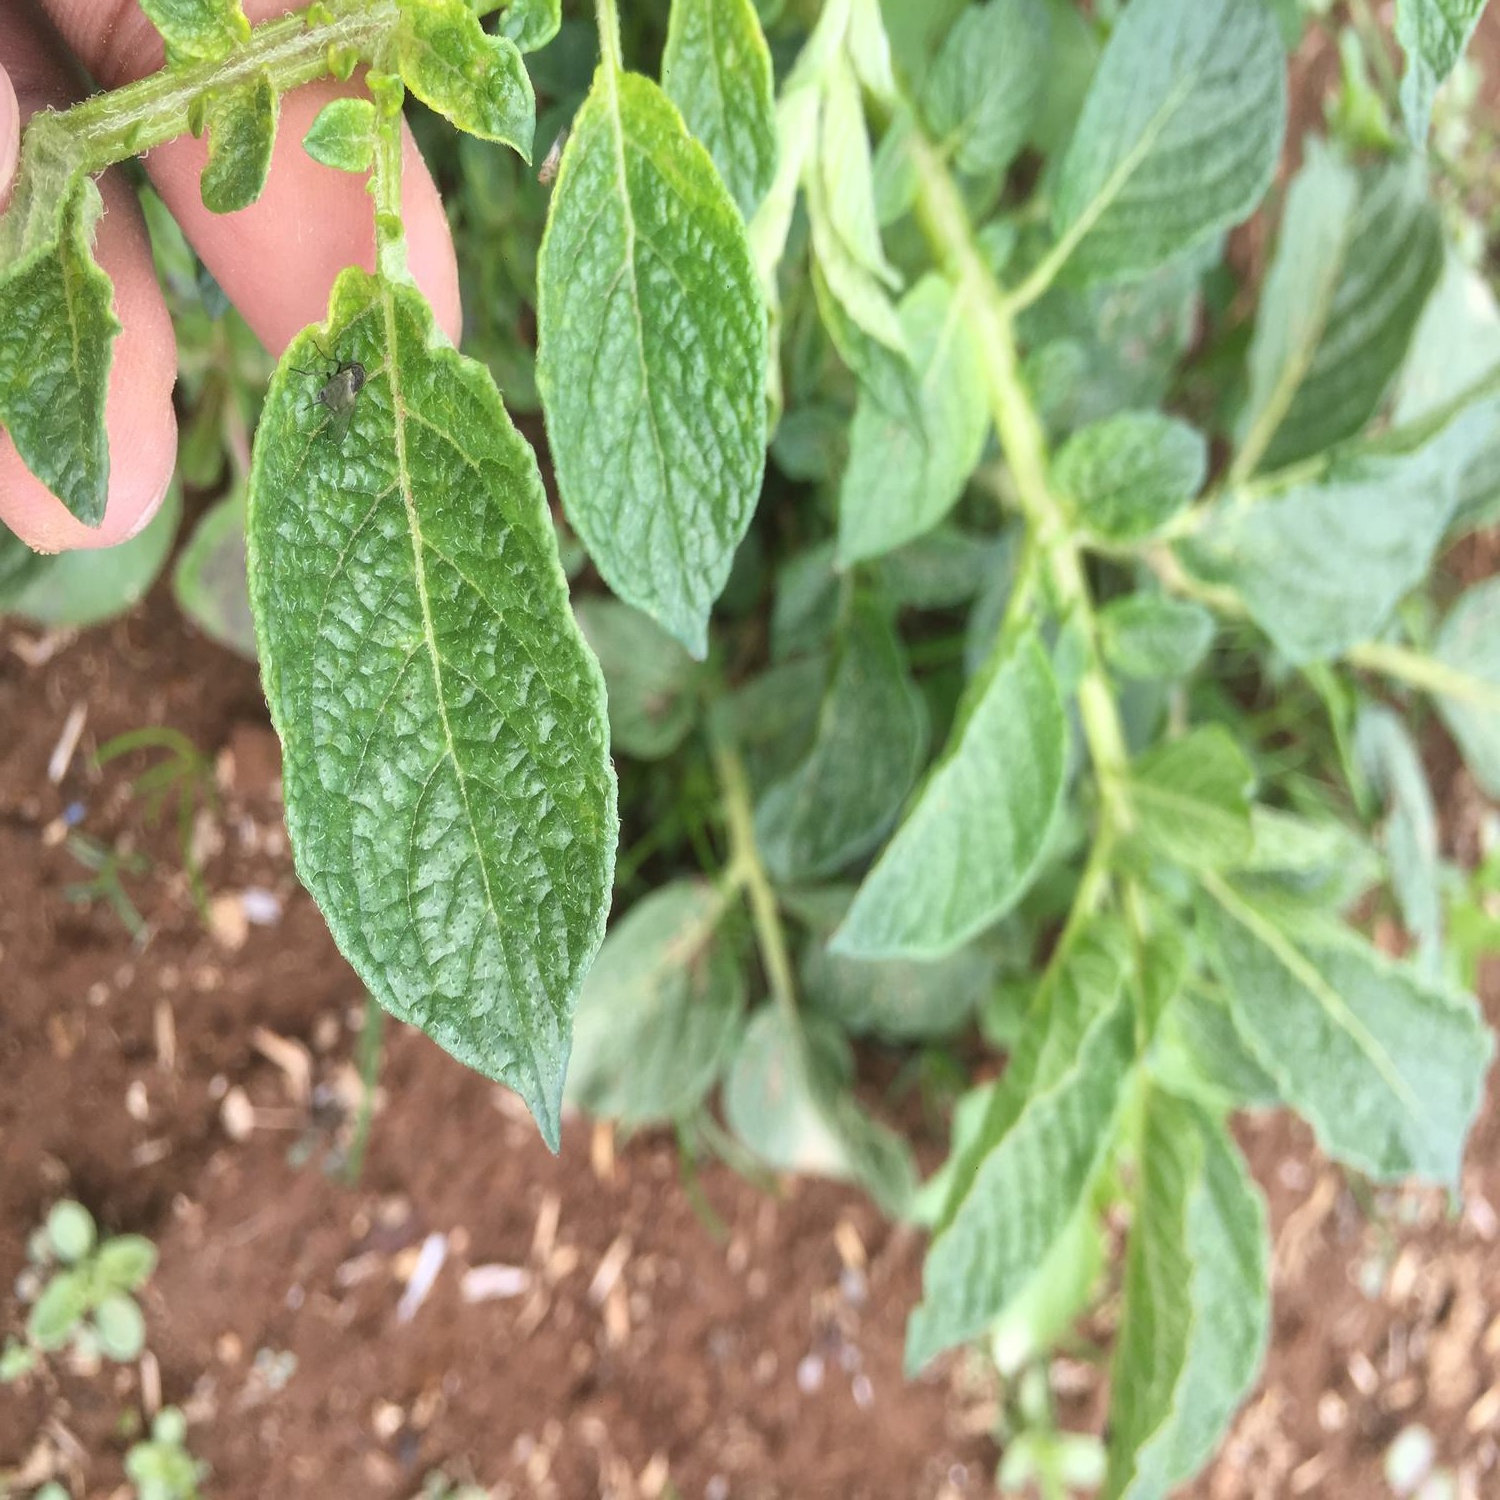
Etiqueta: Virus